Pierre Bérégovoy

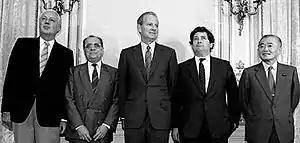
The 1985 "Plaza Accord" is named after New York City's Plaza Hotel, which was the location of a meeting of finance ministers who reached an agreement about managing the fluctuating value of the US dollar. From left are Gerhard Stoltenberg of West Germany, Pierre Bérégovoy of France, James A. Baker III of the United States, Nigel Lawson of Britain and Noboru Takeshita of Japan.

Bérégovoy became Minister of the Economy and Finance, from 1984 to the 1986 Socialist electoral defeat.